Stockholm Business School

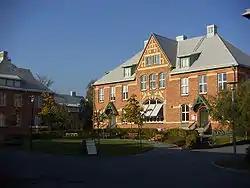
Campus "Kräftriket".

Stockholm Business School (SBS) is one of the largest academic departments at Stockholm University with around 3 500 students and 120 researchers/lecturers. SBS offers BSc, MSc programmes along with PhD. Through close ties with other academic departments and regular collaborations with key business actors, the School has become a melting pot for interdisciplinary research and education generating new perspectives on current topics within business and beyond.